Second Vatican Council

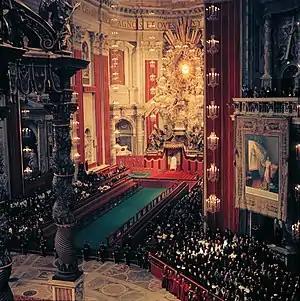
Before a papal Mass at the council; area between papal altar and apse/cathedra altar, in front of it the seat of the pope.

Pope John XXIII gave notice of his intention to convene a diocesan synod for Rome and an ecumenical council for the universal church on 25 January 1959, less than three months after his election in October 1958. His announcement, in the chapter hall of the Benedictine monastery attached to the Basilica of Saint Paul Outside the Walls in Rome, came as a surprise to the cardinals present.